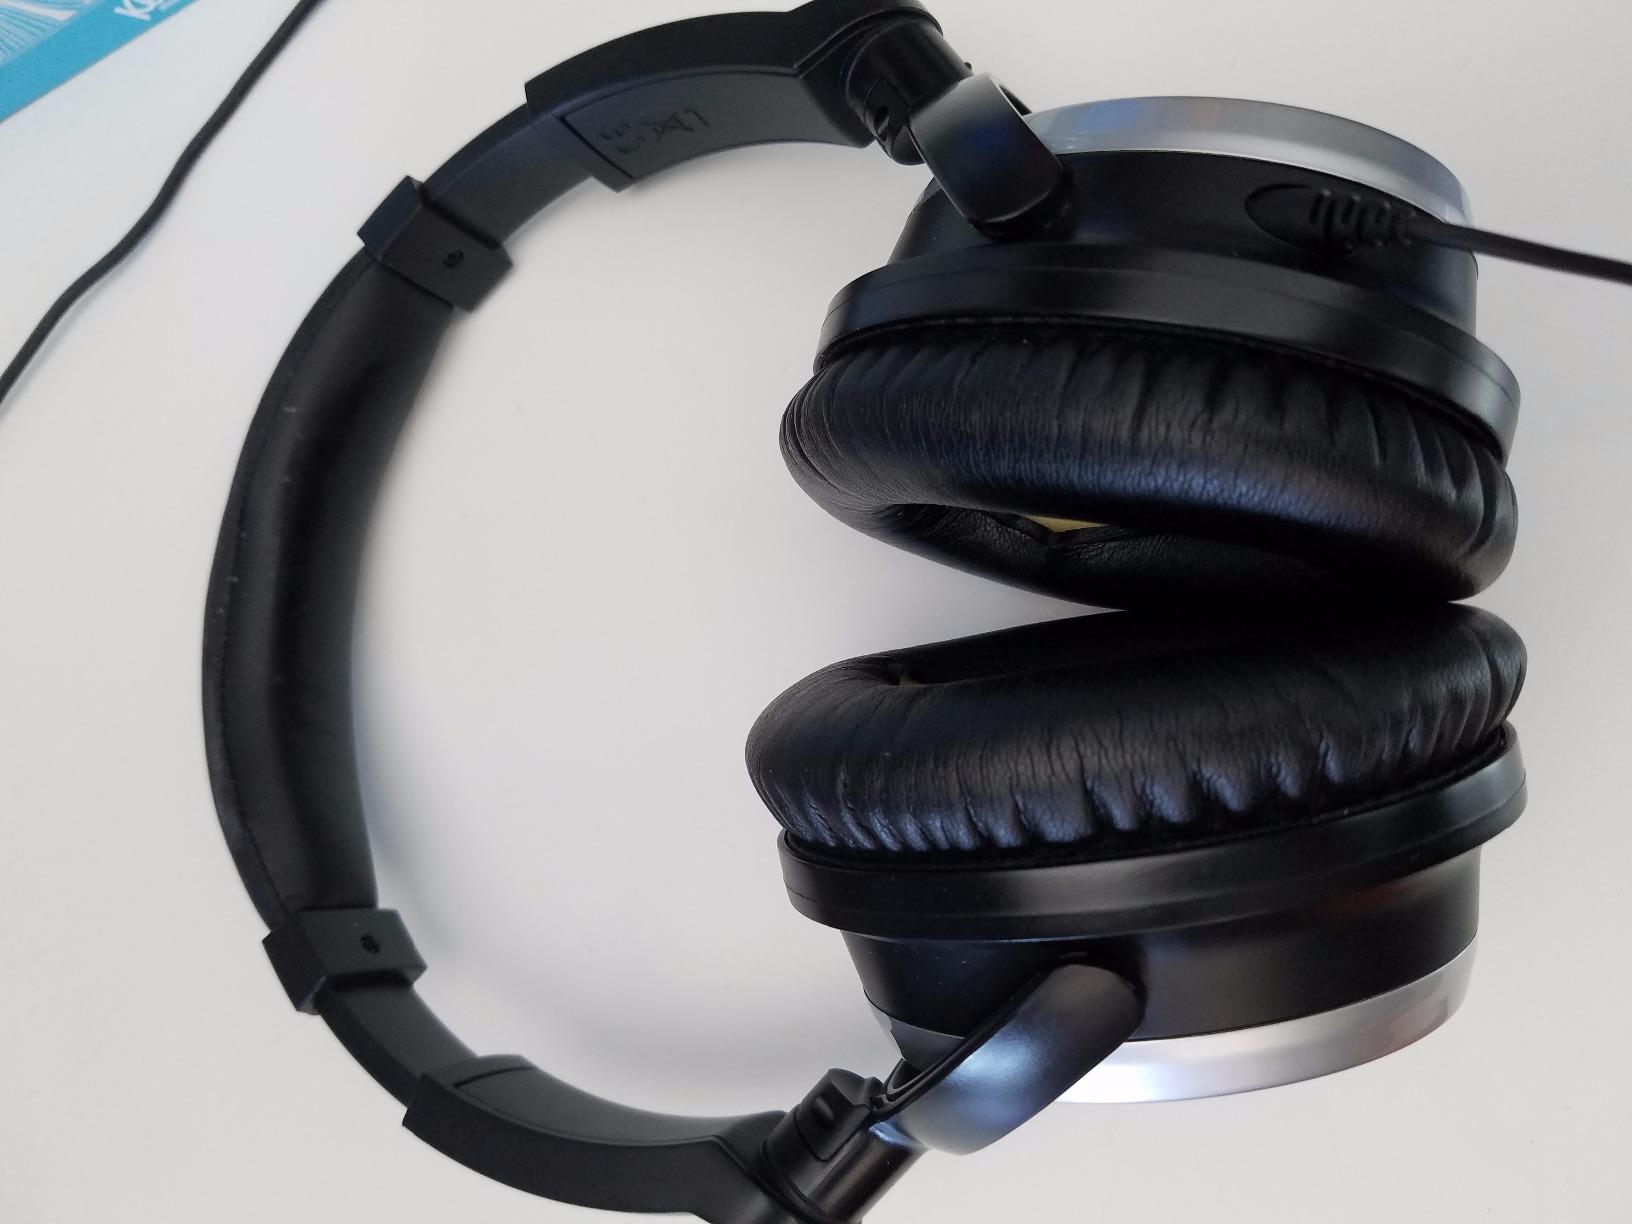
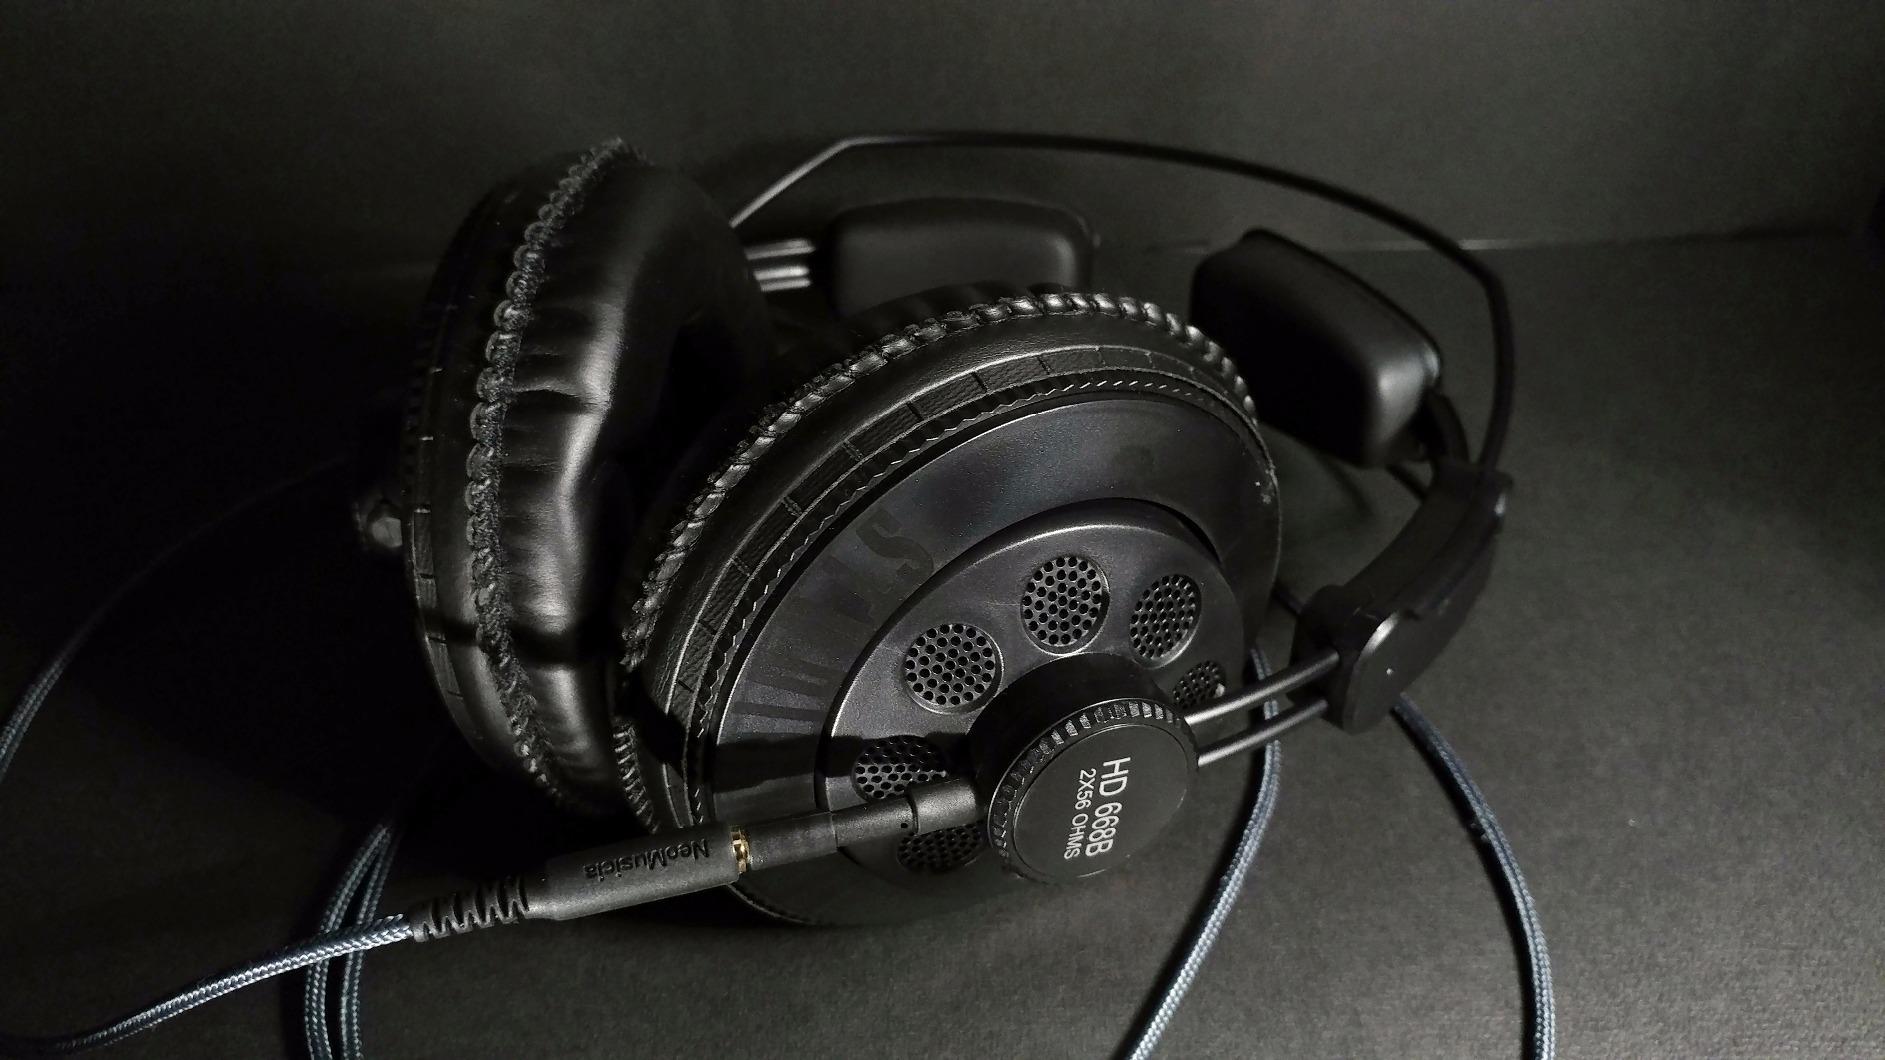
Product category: headphones
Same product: no